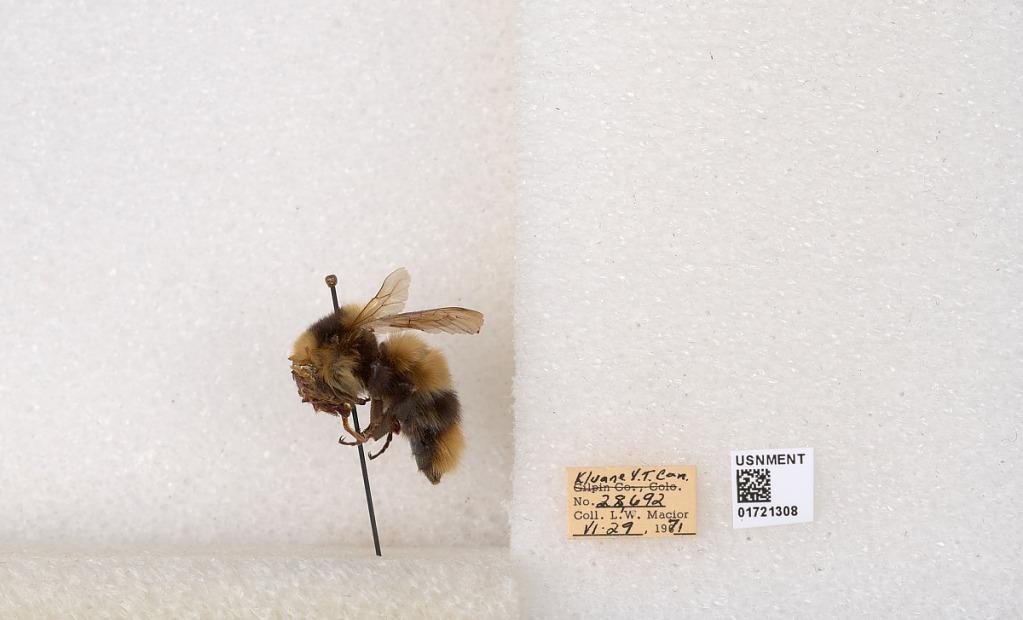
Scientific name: Bombus kirbyellus
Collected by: L. Macior
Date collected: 1971-6-29
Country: Canada
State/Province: Yukon Territory
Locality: Kluane National Park and Reserve
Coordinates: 60.7493, -139.504